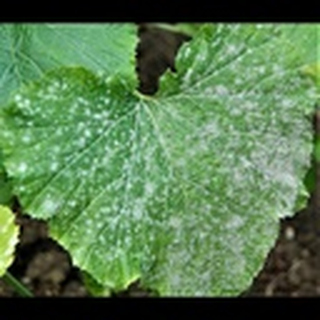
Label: cotton_powdery_mildew